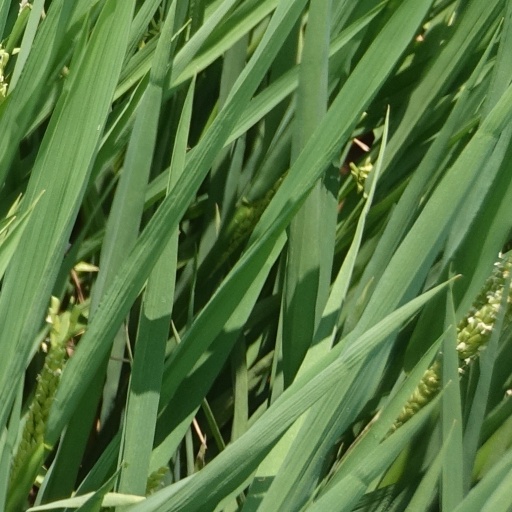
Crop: rice